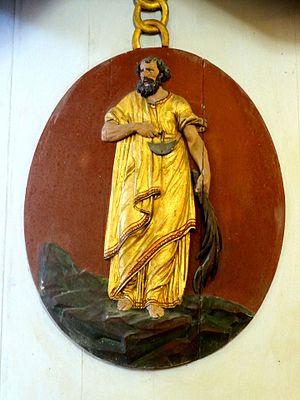
Mobilier de l'église - voir titre.
L’église Saint-Crépin-et-Saint-Crépinien est une église catholique paroissiale située à Saint-Crépin-Ibouvillers, dans le département de l'Oise, en France. Cette église de plan cruciforme se singularise par sa flèche de pierre octogonale du milieu du XVIᵉ siècle, d'une facture lourde et d'une composition singulière, avec un décor librement inspiré de la Renaissance et quelques réminiscences du style gothique flamboyant. À l'intérieur, le chœur et les croisillons du transept sont surtout remarquables pour leurs voûtes d'ogives sexpartites et l'agencement inhabituel des supports, qui conservent en partie leur polychromie ancienne. La construction s'est vraisemblablement échelonnée entre la fin du XIIᵉ siècle et le milieu du XIIIᵉ siècle, et s'est donc achevée en pleine période gothique rayonnant, quand il fut jugé nécessaire de remanier le portail, la fenêtre nord du transept et puis la baie occidentale de la nef dans le nouveau style. La nef a été si profondément remaniée qu'elle ne garde plus aucun caractéristique d'origine.